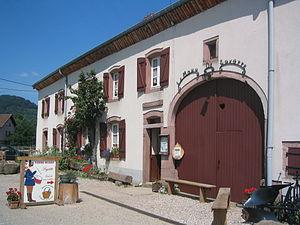
Implantée au Faing de Sainte-Marguerite, tout près de Saint-Dié-des-Vosges, la Ferme-musée de la Soyotte fait revivre dans une bâtisse de caractère du XVIIIᵉ siècle la vie rurale d’autrefois dans les Vosges.
Sainte-Marguerite est une commune française située dans le département des Vosges en région Grand Est.